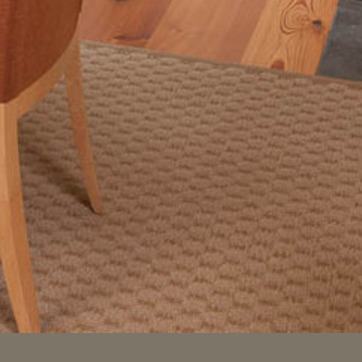
Material: carpet